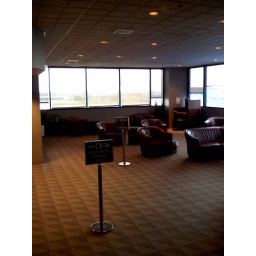
Third floor above the terminal, pretty nice. Seats next to power. outlets, TV at a tasteful volume, bar.